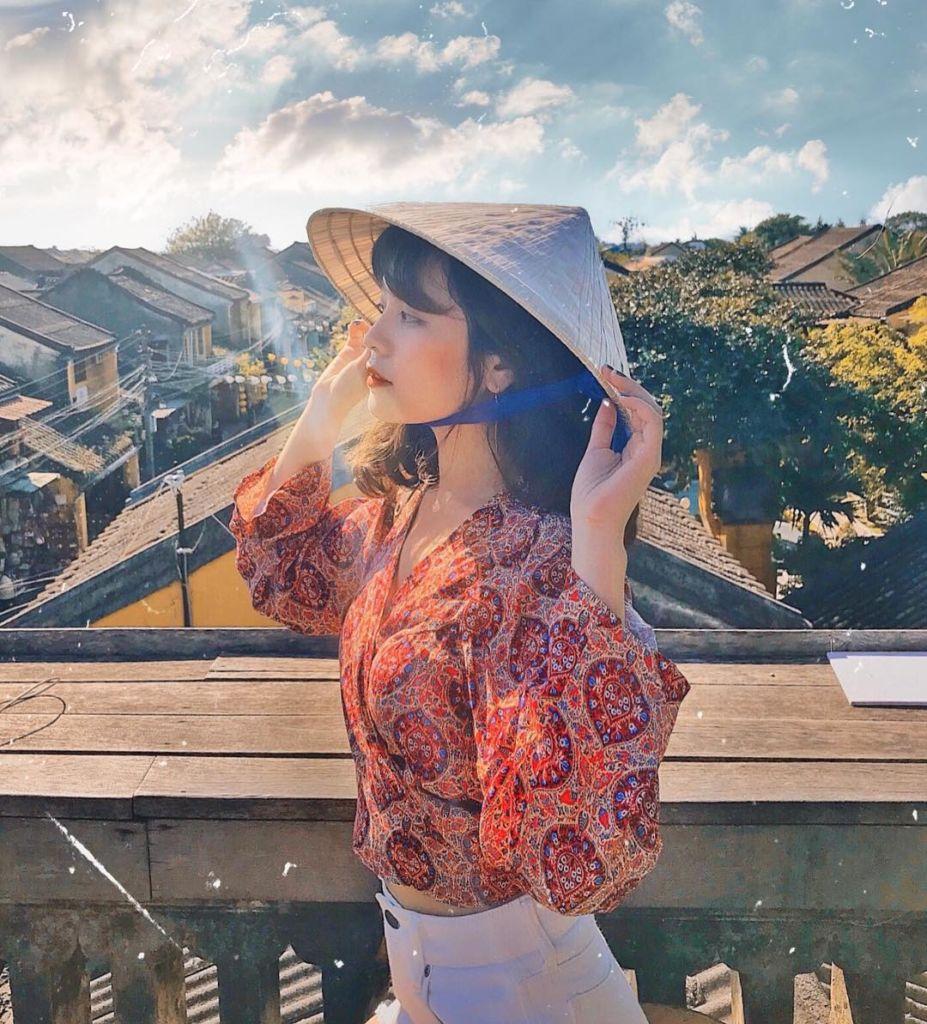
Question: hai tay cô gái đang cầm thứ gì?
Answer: đang giữ chiếc nón